Irish Steel

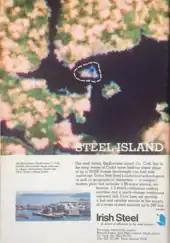
Irish Steel advert (on the back of a matchday programme from the 1991 Rugby World Cup finals) highlighting the company's association with Haulbowline

A fall in steel prices in Europe during the 1980s led to layoffs at Irish Steel, and the work-force was progressively reduced from 650. The assets of the company were sold to Irish Ispat (a subsidiary of Ispat International), for IR£1, in 1996. Under the terms of the sale agreement, the Haulbowline plant was operated under the condition that "£30 million would be invested in the plant and its 330 jobs would be secured" for at least five years. Shortly after this term ended in 2001, the plant was closed and 450 jobs were lost.